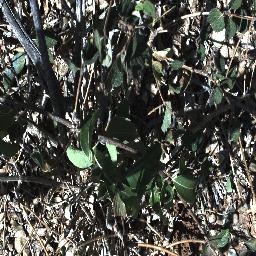
Label: rubber_vine